Military history of Italy

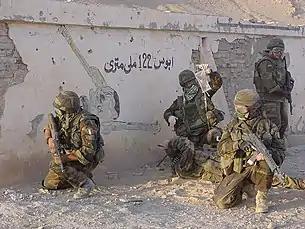
Alpini from the 4th Alpini Regiment in Afghanistan

Mussolini's entry into the war was at least bad news for the United Kingdom, as the Regia Marina would now oppose them in Mediterranean waters. Italian armies in Libya and East Africa could also potentially have knocked British troops completely out of Egypt, having half a million men in Africa compared to the United Kingdom's fifty thousand. However, British troops took the initiative in Africa while Italy was still having trouble pacifying Ethiopia and General Wavell kept up a constantly moving front of raids on Italian positions that proved to be successful. On 14 June a successful surprise attack was made on Fort Capuzzo by the British, though it was not meant as a permanent gain as the British were using far more mobile tactics at the time. By mid-September, casualty listings indicate that Italy had lost 3,000 troops where the United Kingdom had only lost slightly over 490, despite Italy's land numbers and air superiority at the time.